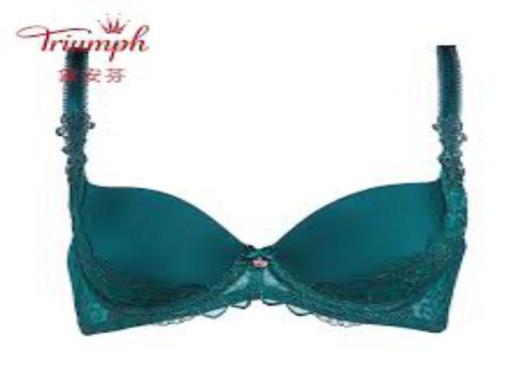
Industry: Clothes